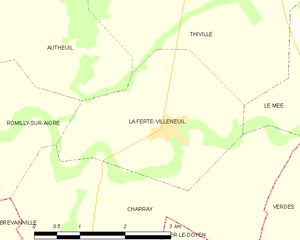
Carte de la Ferté-Villeneuil et des communes limitrophes.
La Ferté-Villeneuil est une ancienne commune française située dans le département d'Eure-et-Loir en région Centre-Val de Loire. Le 1ᵉʳ janvier 2017, La Ferté-Villeneuil est intégrée à la commune nouvelle de Cloyes les Trois Rivières, avec statut de commune déléguée.